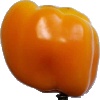
Label: yellow_pepper